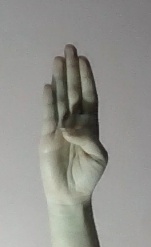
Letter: kaaf